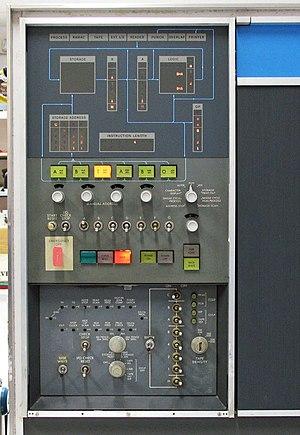
Le IBM 1401 était un ordinateur fabriqué par la compagnie IBM de 1959 à 1965.